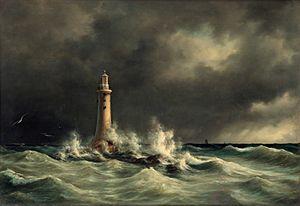
La Corne de brume est un texte de l'auteur américain Ray Bradbury paru en 1951 dans The Saturday Evening Post.
Un phare est un système de signalisation employé, soit dans le domaine maritime, soit dans le domaine aéronautique.